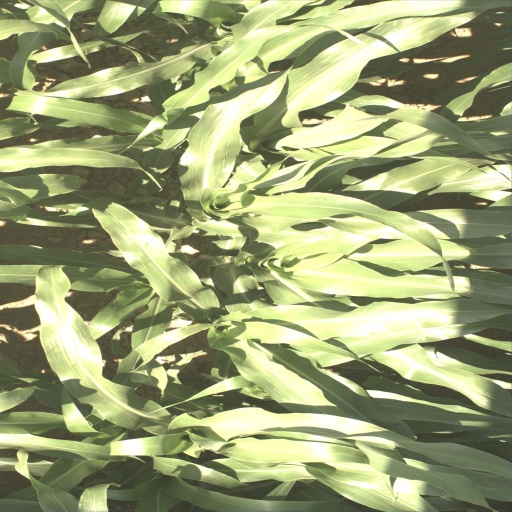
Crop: sorghum